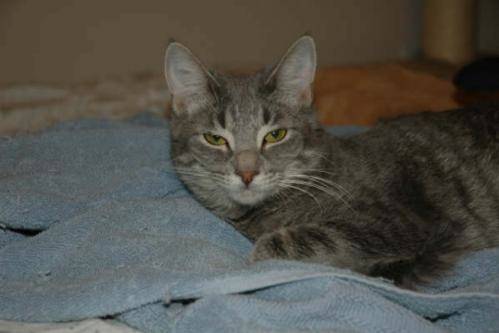
Label: cat